Staffordshire figure

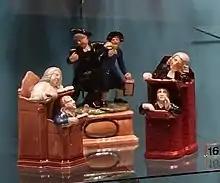
Three pairs with parsons drunk or asleep in church, the latter known as "Vicar and Moses", and deriving from a print by William Hogarth.

Of the huge variety of figures produced, the Staffordshire dog figurine was the most ubiquitous, especially as a pair of King Charles Spaniels for a mantelpiece. Once cheap, Staffordshire figures are extensively collected in the English-speaking world, and modern imitations and forgeries abound. The rarest figures, mostly early ones, can sometimes fetch high prices. A pew group of c. 1745 sold for $US168,000 at a Christie's auction in 2006, and in 1987 Sotheby's sold one for $US179,520.